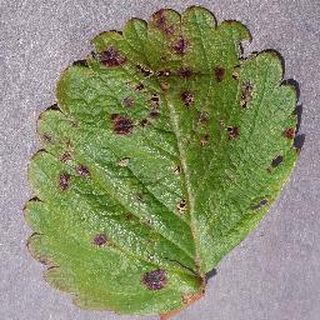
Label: strawberry_leaf_scorch